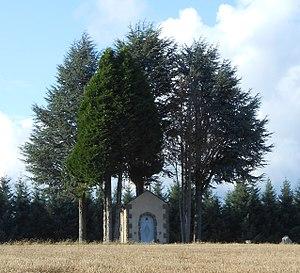
Chapelle Notre-Dame des Blés, au sommet de la colline de Montagard, commune de Gouttières.
Gouttières est une commune française, située dans le département du Puy-de-Dôme. Elle est située au nord-ouest du département du Puy-de-Dôme et se situe non loin de ceux de la Creuse et de l'Allier, entre régions Auvergne-Rhône-Alpes et Nouvelle-Aquitaine. Ses habitants sont nommés les Gouttièrois ou Goutierauds.